Answer in natural language. Considering the relative positions, where is Television (highlighted by a blue box) with respect to Doorway (highlighted by a red box)? Choose between the following options: below or above
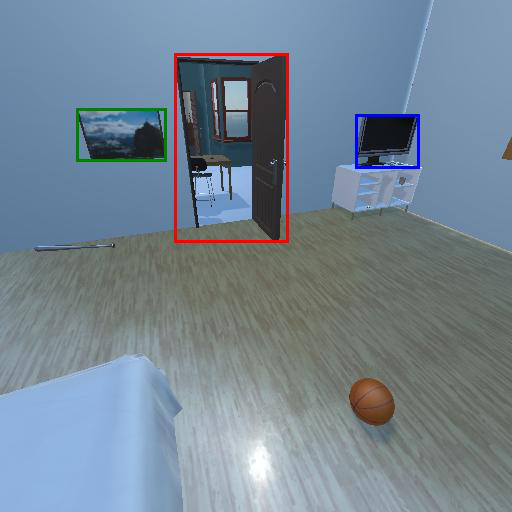
<answer>above</answer>